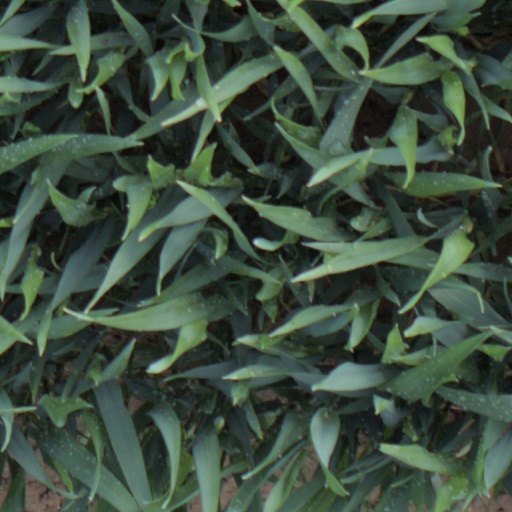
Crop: wheat